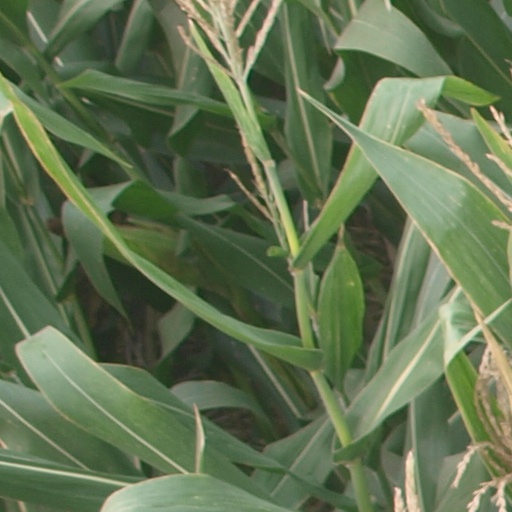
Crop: maize; corn